Health in Burkina Faso

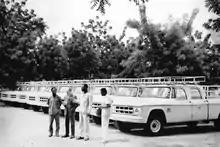
Trucks being donated to Upper Volta in 1969 as part of the global smallpox eradication campaign.

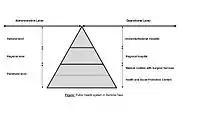
Health System in Burkina Faso

The World Bank approved an $80 million International Development Association (IDA)* grant and $20 million from the Global Financing Facility (GFF) in Support of Every Woman, Every Child, to support the government's efforts to strengthen health services in Burkina Faso. The Governments of Norway and Burkina Faso, the World Bank Group, and the Bill & Melinda Gates Foundation will co-host the GFF replenishment conference slated for November 6, 2018 in Oslo, Norway.